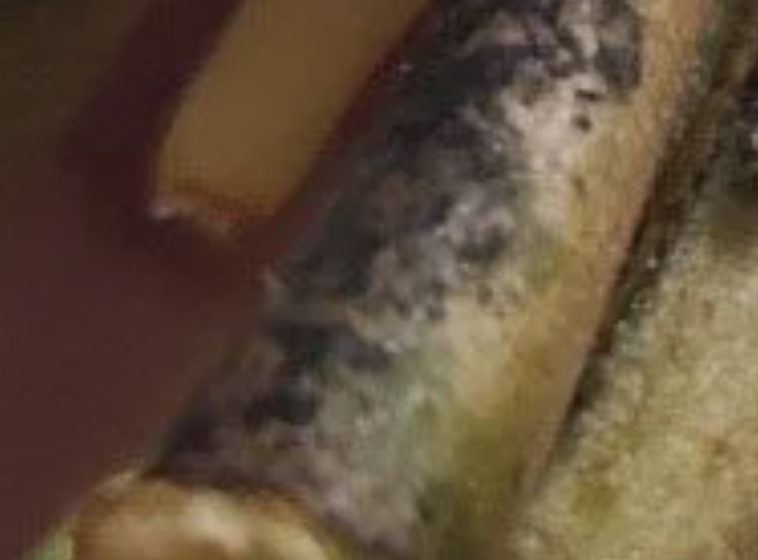
Label: sooty_mold